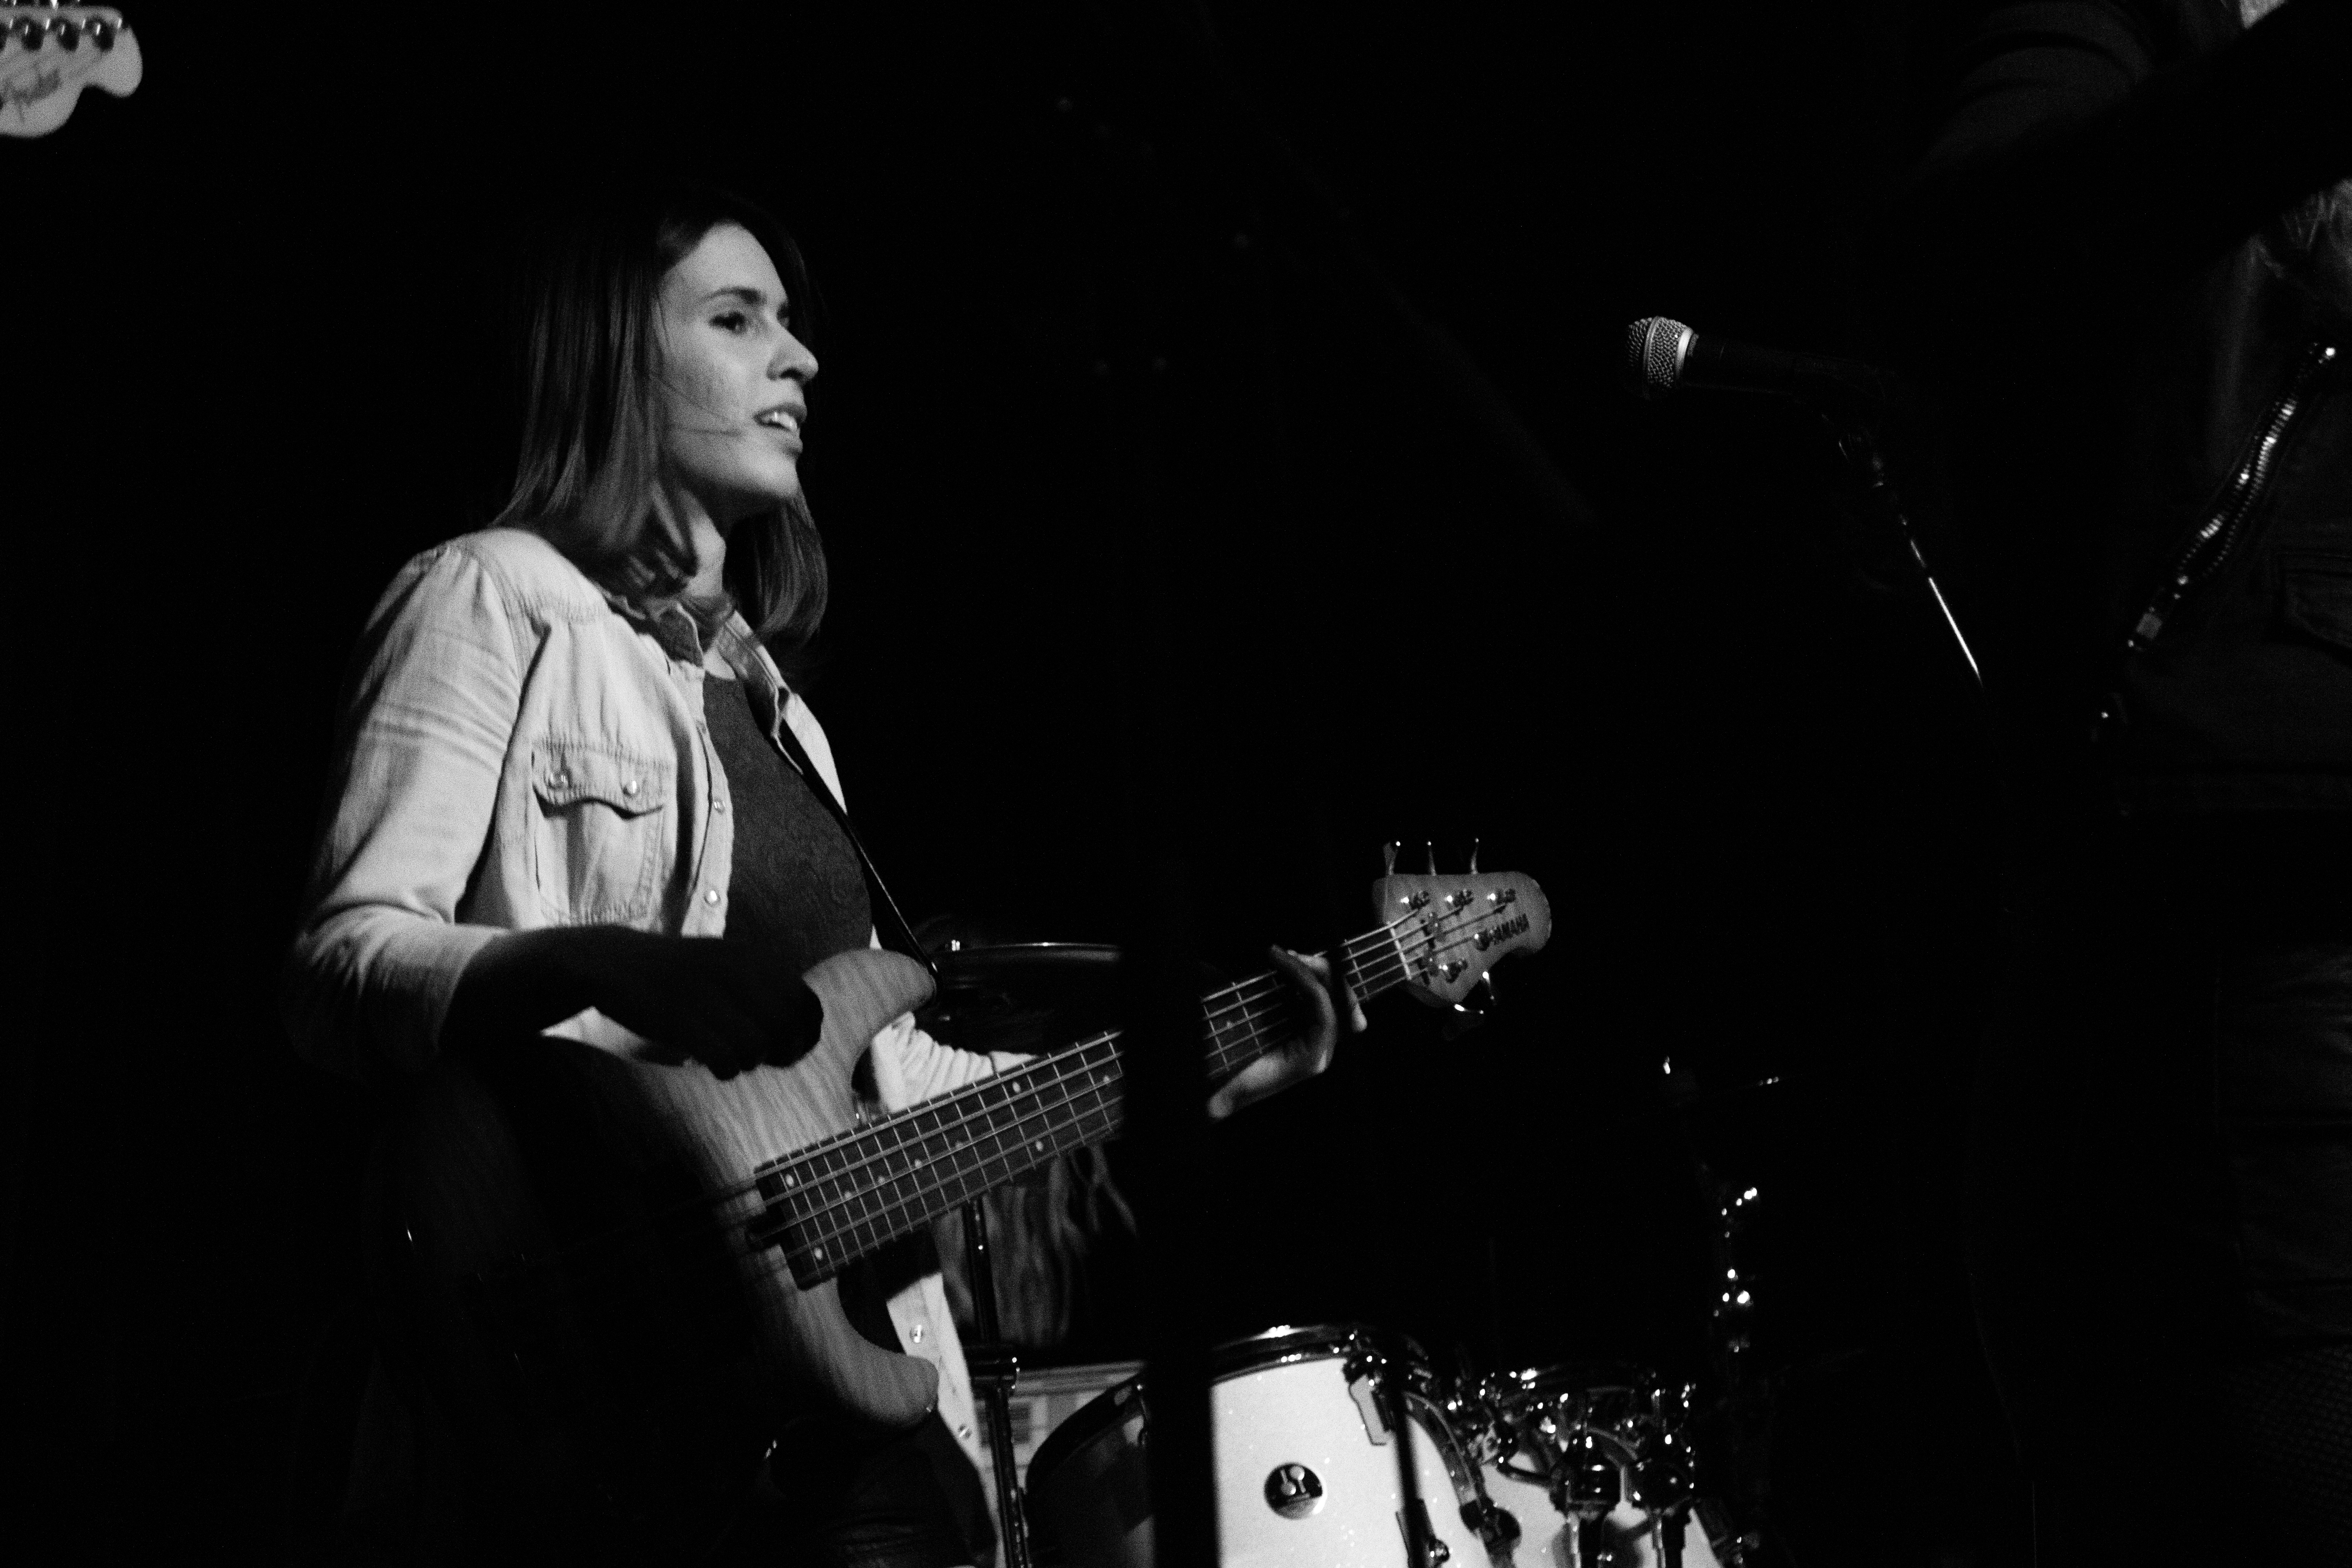
rock, music, black and white, guitar, van, concert, band, live, canon, darkness, musician, black, monochrome, holland, nederland, hague, zuid, luminize, eosm, paard, denhaag, netherlands, girls, haye, stage, croatia, pop, troye, paarcafe, performance, bassist, singing, guitarist, drums, drummer, entertainment, performing arts, singer songwriter, monochrome photography, musical ensemble